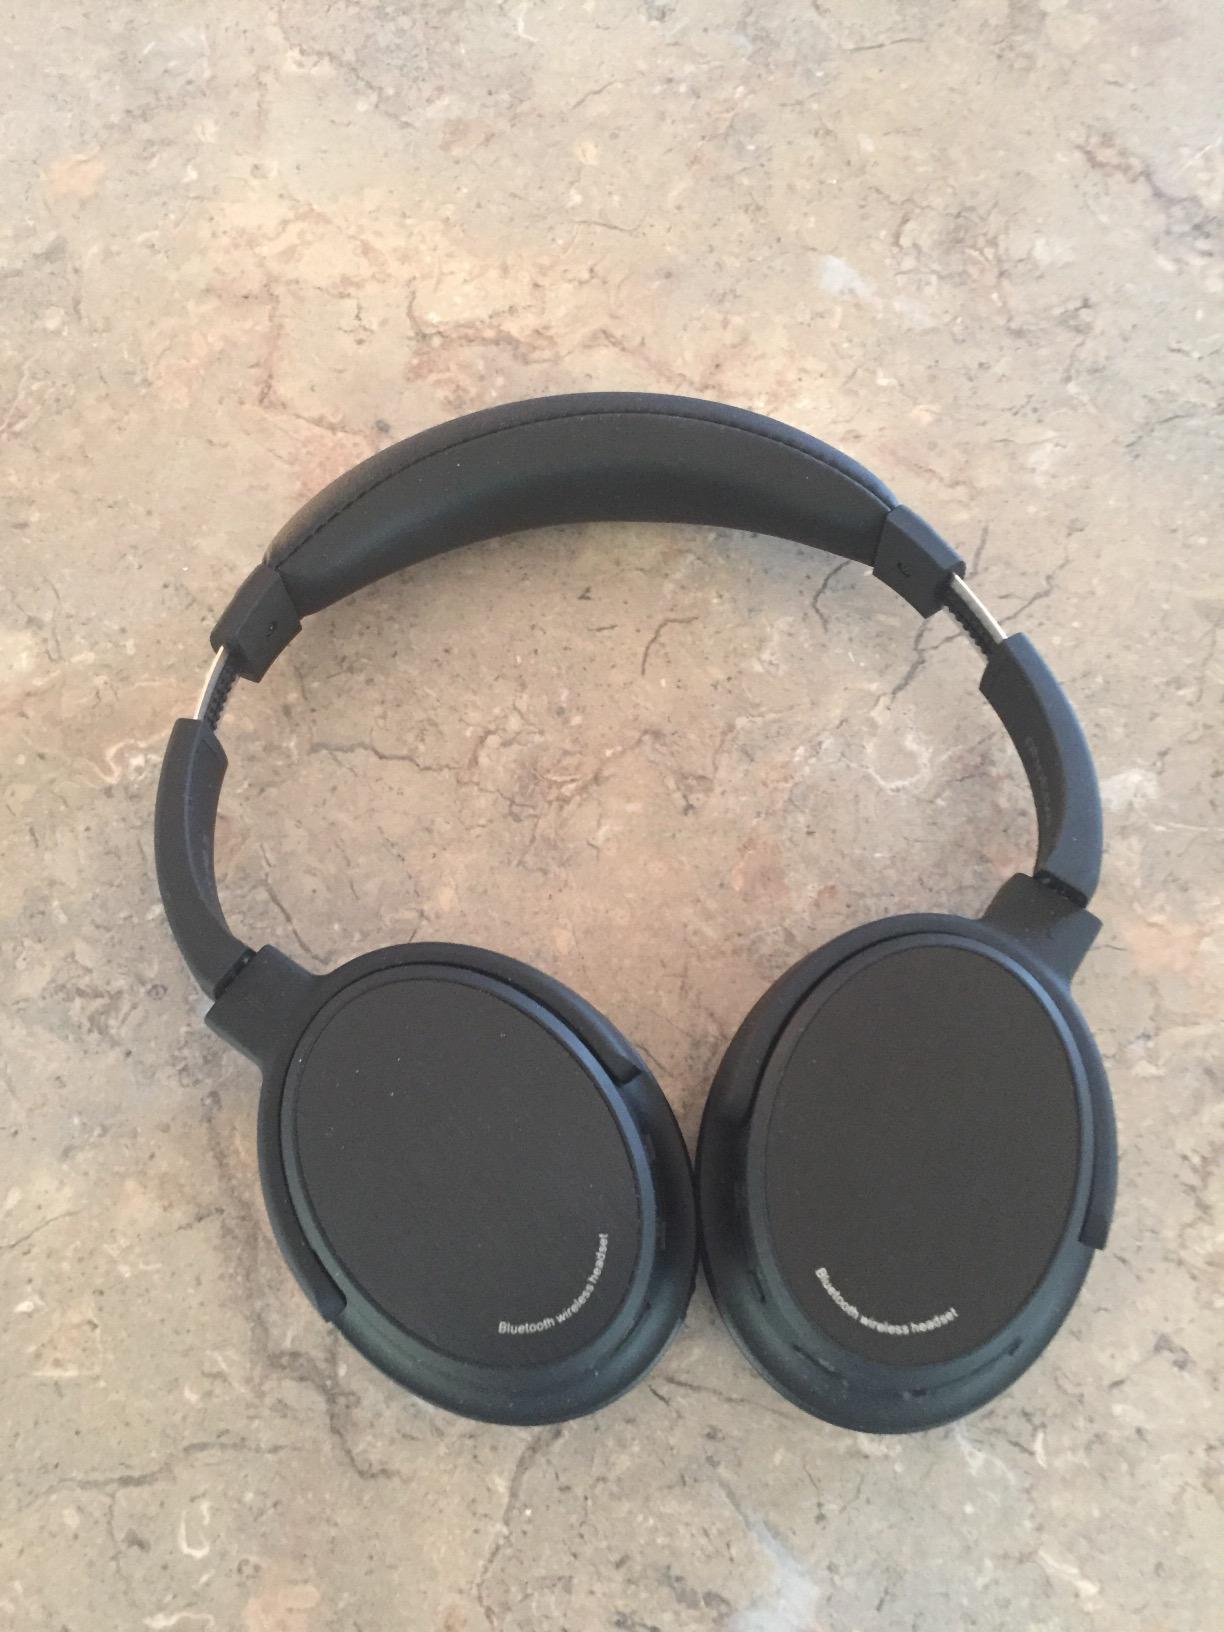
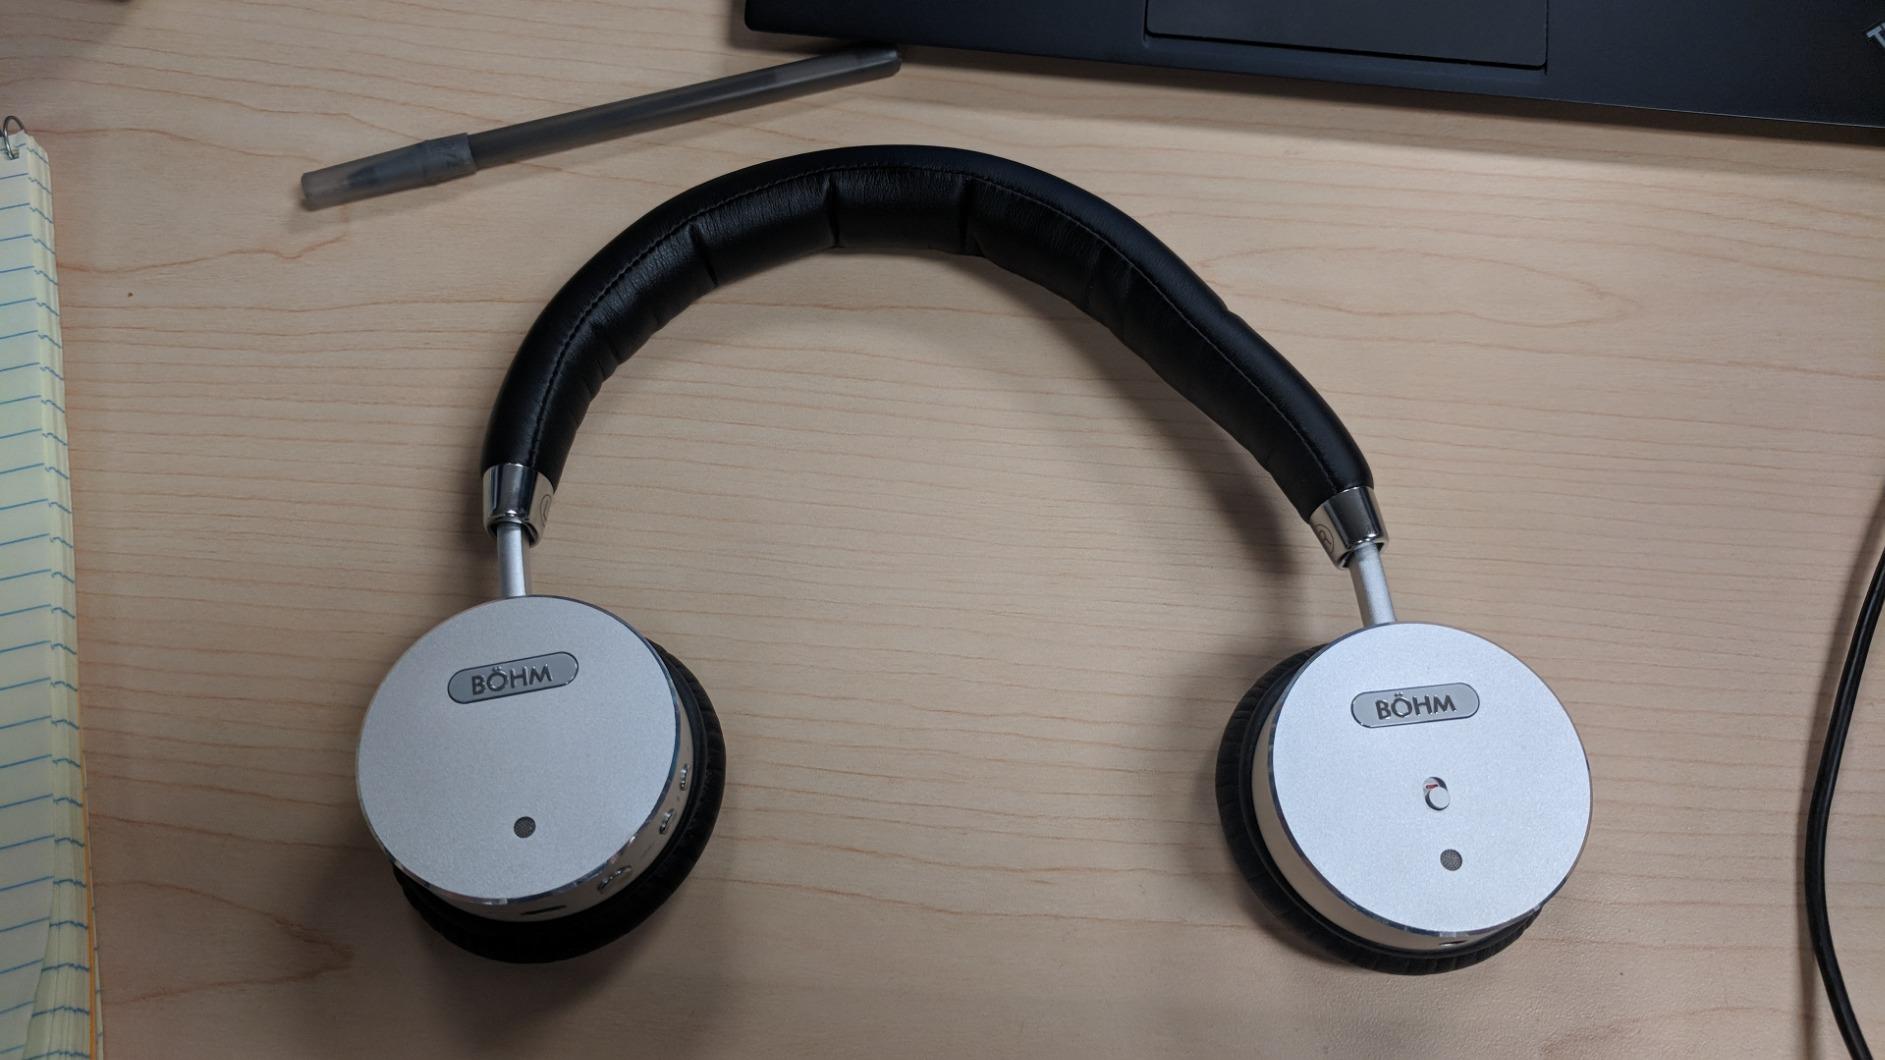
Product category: headphones
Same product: no